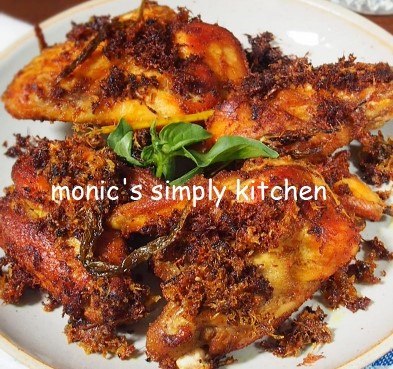
Label: ayam_goreng